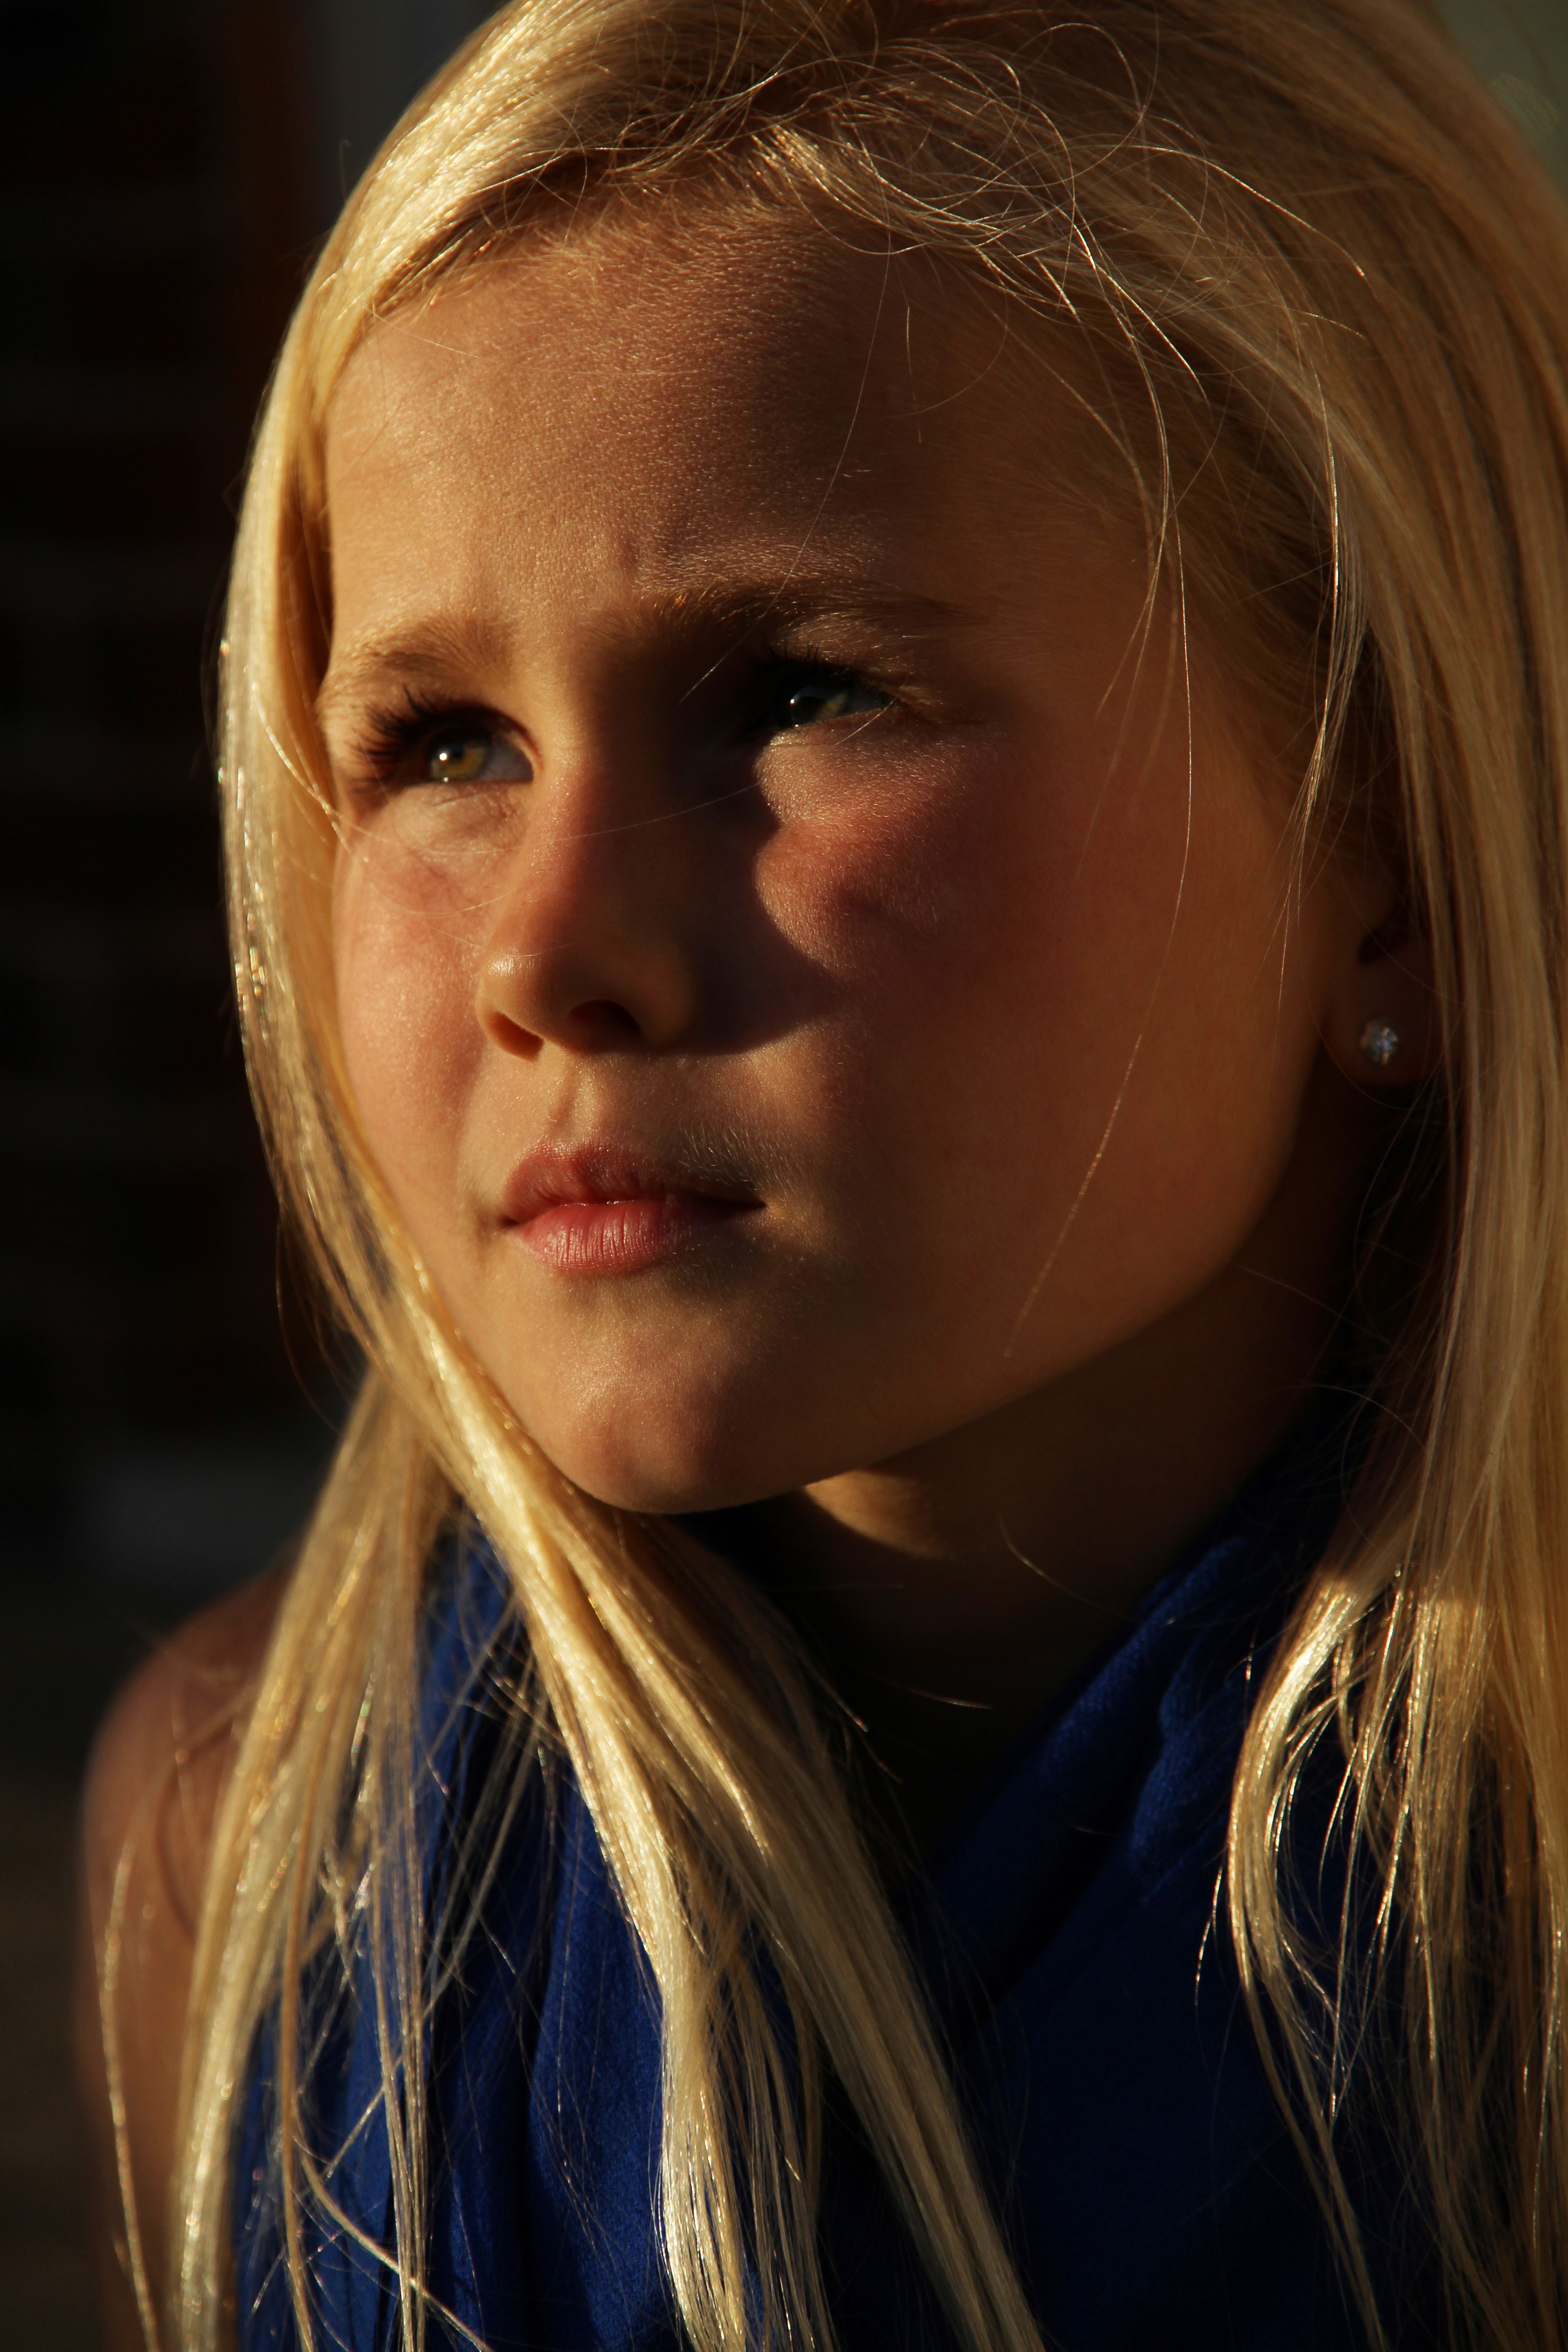
person, girl, woman, hair, photography, portrait, model, fashion, lady, blonde, facial expression, hairstyle, smile, long hair, close up, face, nose, eye, head, beauty, blond, organ, evening sun, photo shoot, brown hair, portrait photography, art model